Mansa, Gujarat

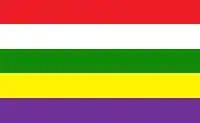
Flag of Mansa state

During the British raj, Mansa was a third class non-salute state under the Mahi Kantha Agency. It ceased to exist after the Indian independence by accession on 10 June 1948.